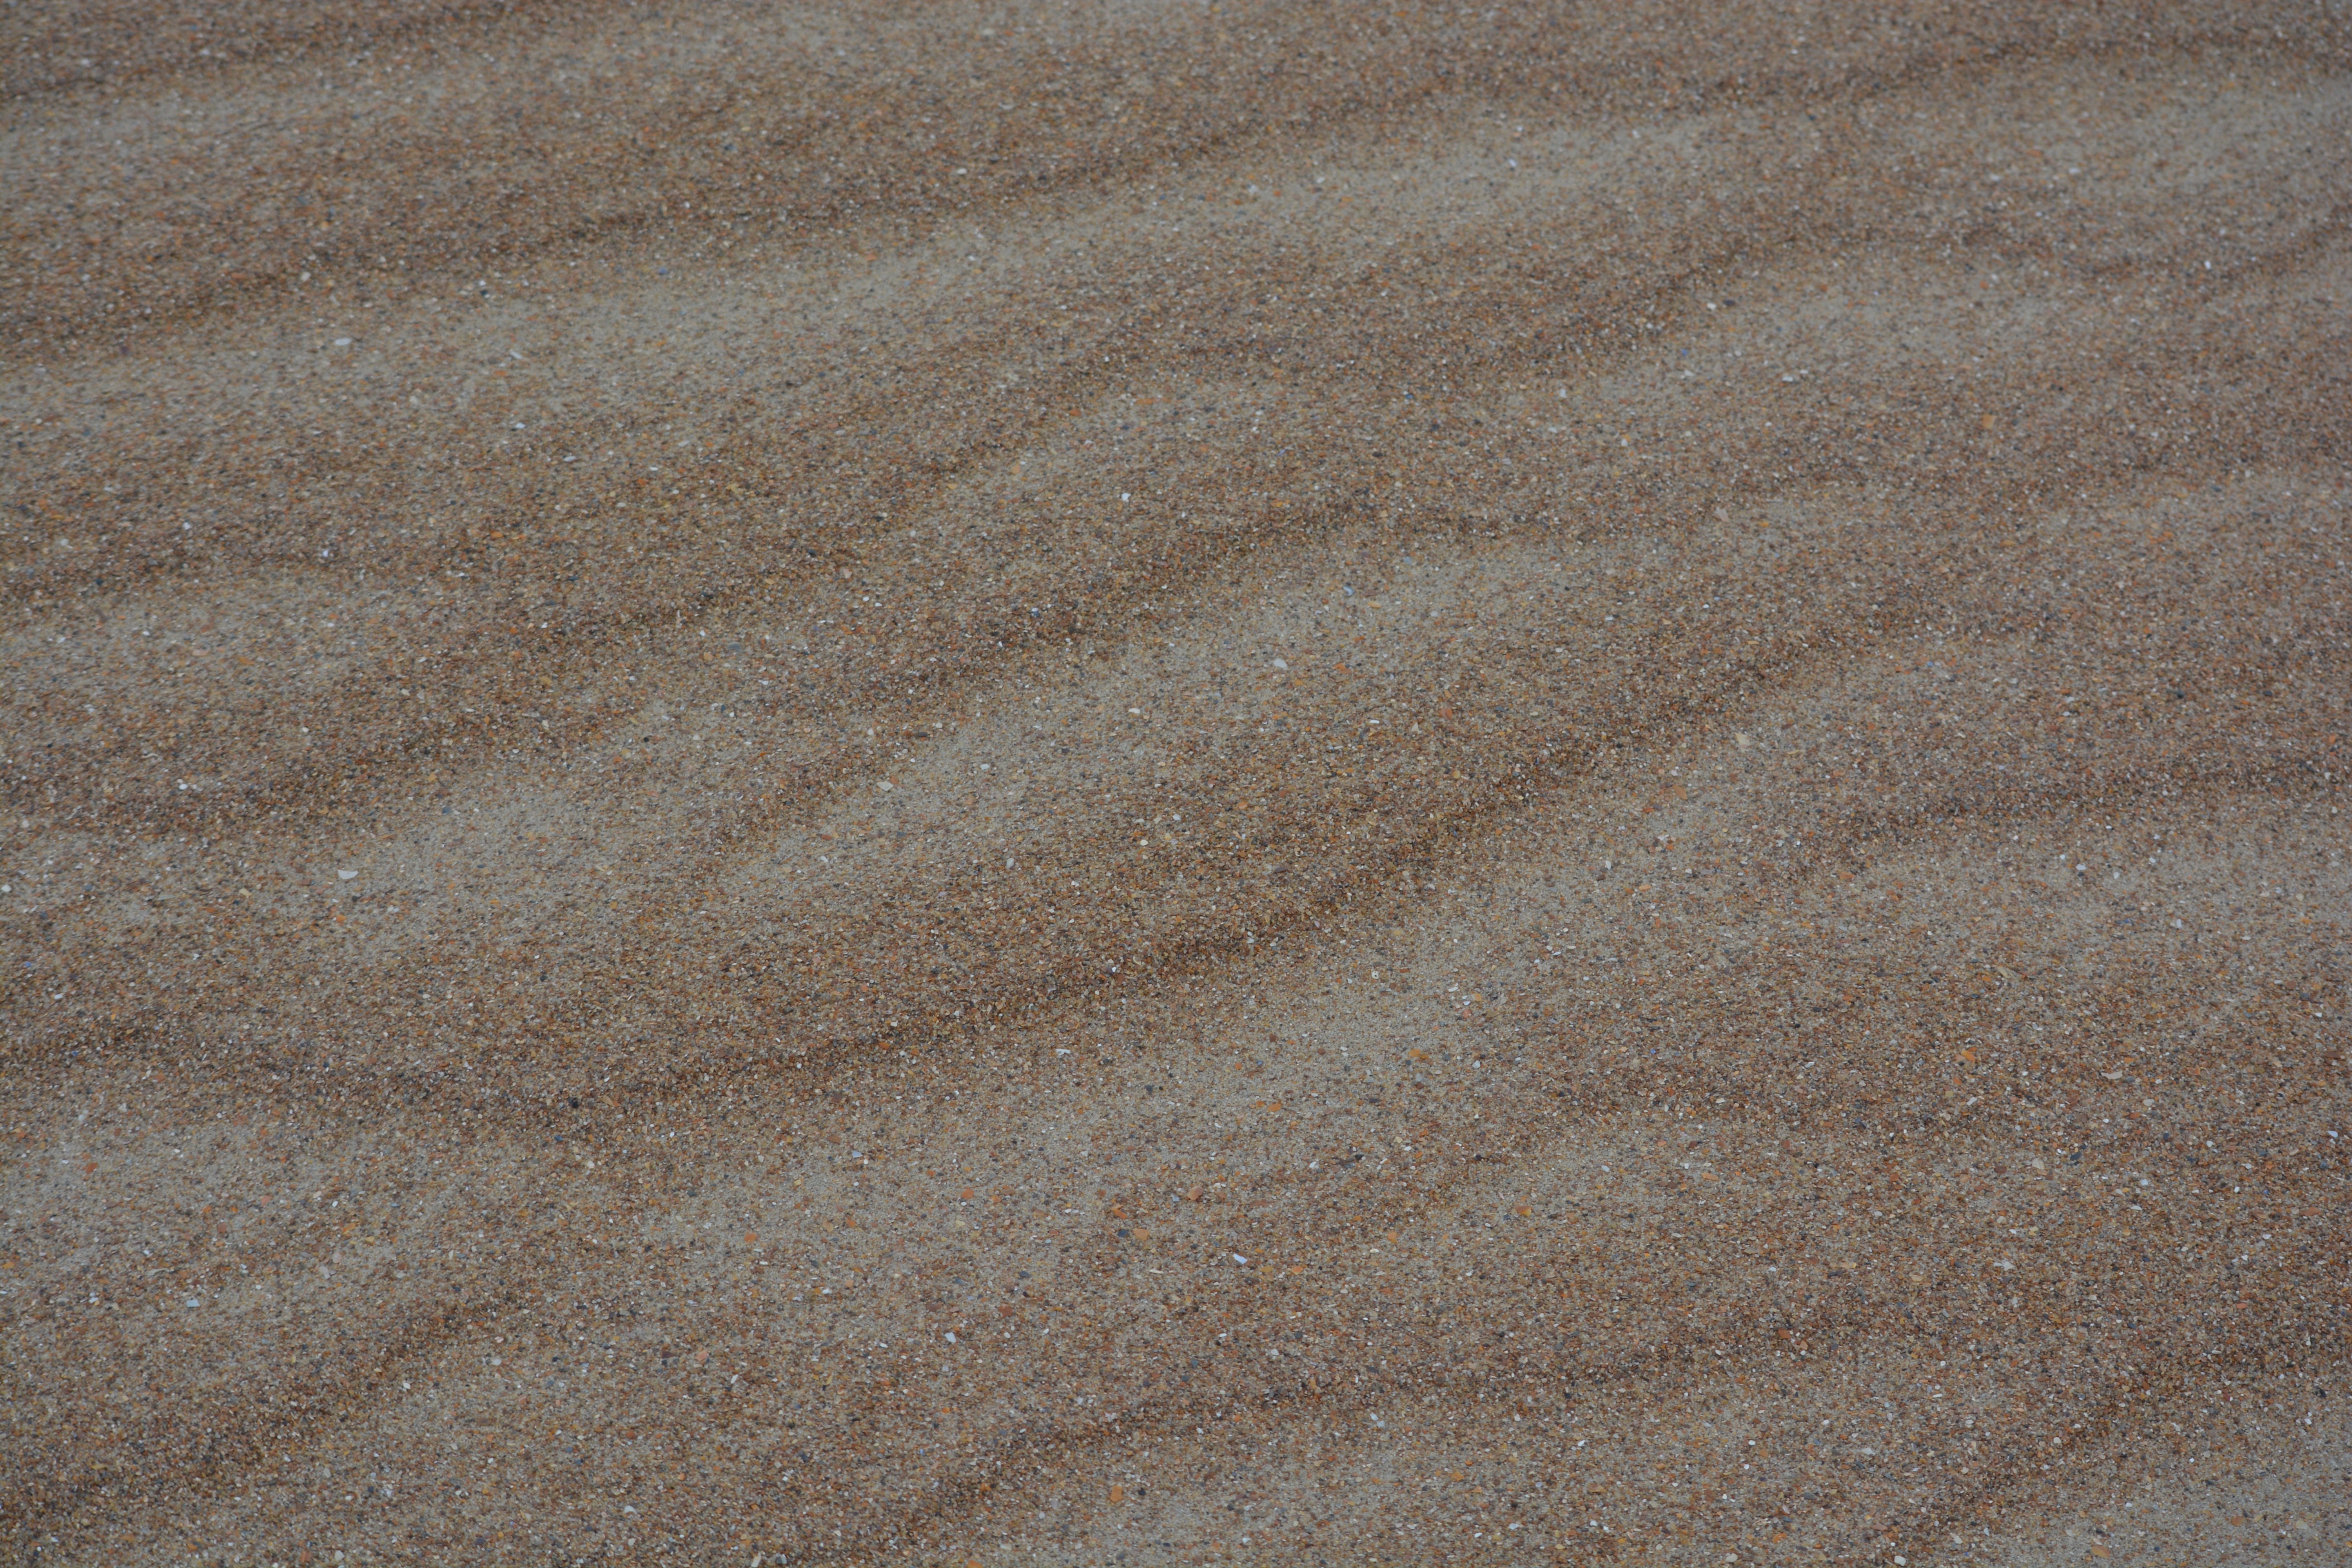
beach, sand, wood, floor, asphalt, soil, material, background, flooring, wood flooring, road surface, laminate flooring